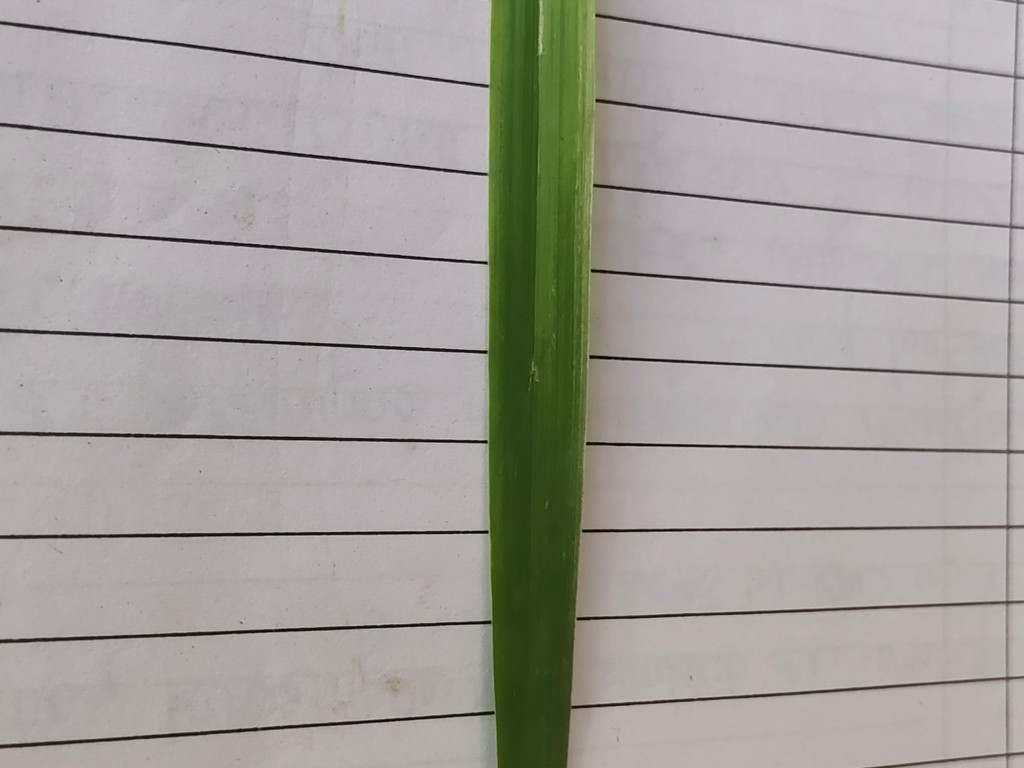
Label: Healthy